Fractional-reserve banking

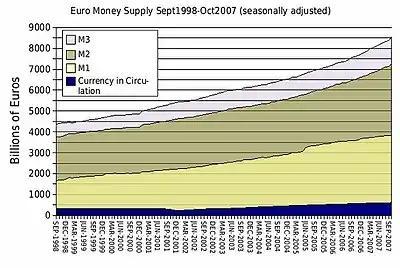
Components of the euro money supply 1998–2007

In countries with fractional-reserve banking, commercial bank money usually forms the majority of the money supply. The acceptance and value of commercial bank money is based on the fact that it can be exchanged freely at a commercial bank for central bank money.